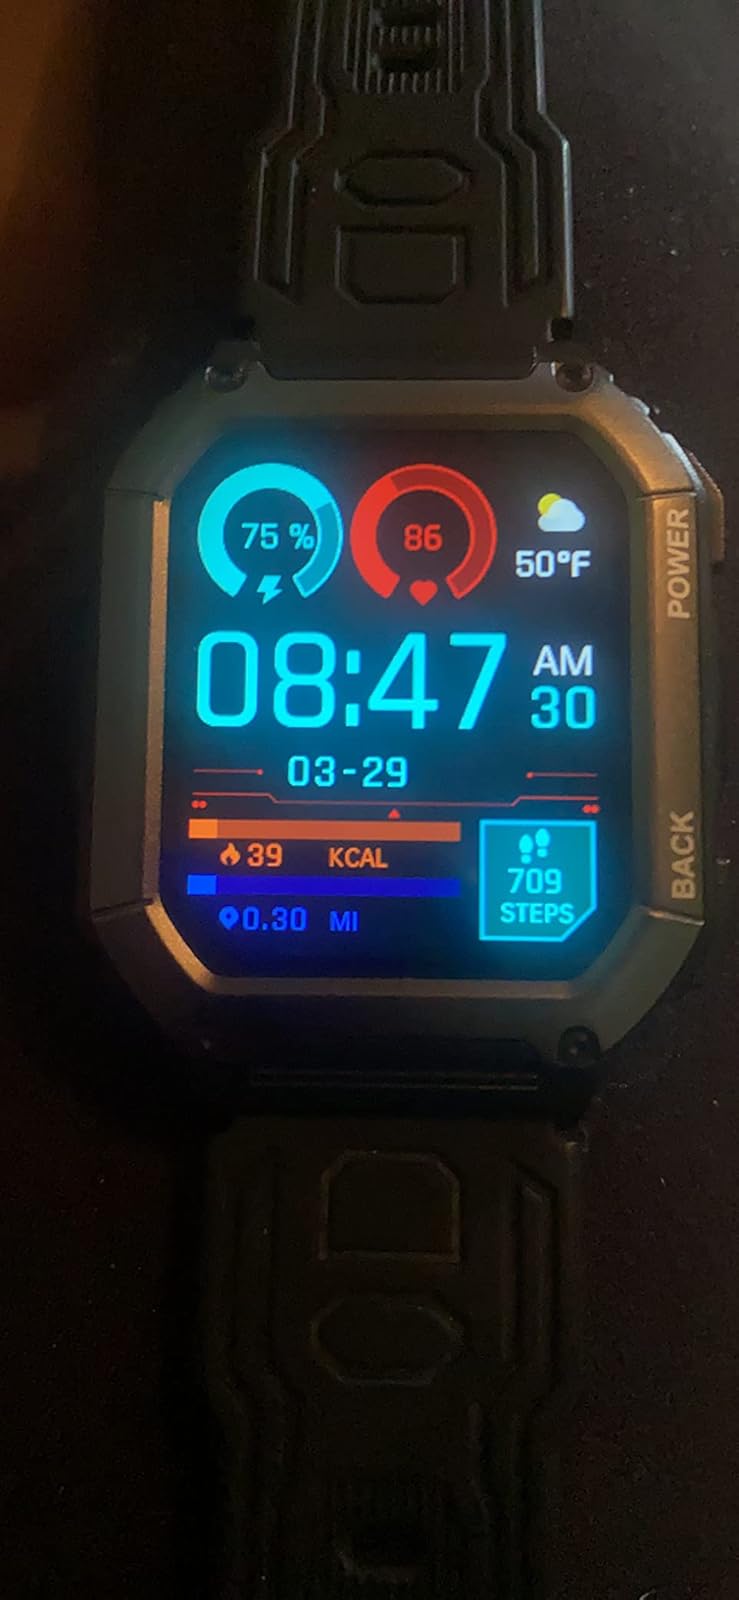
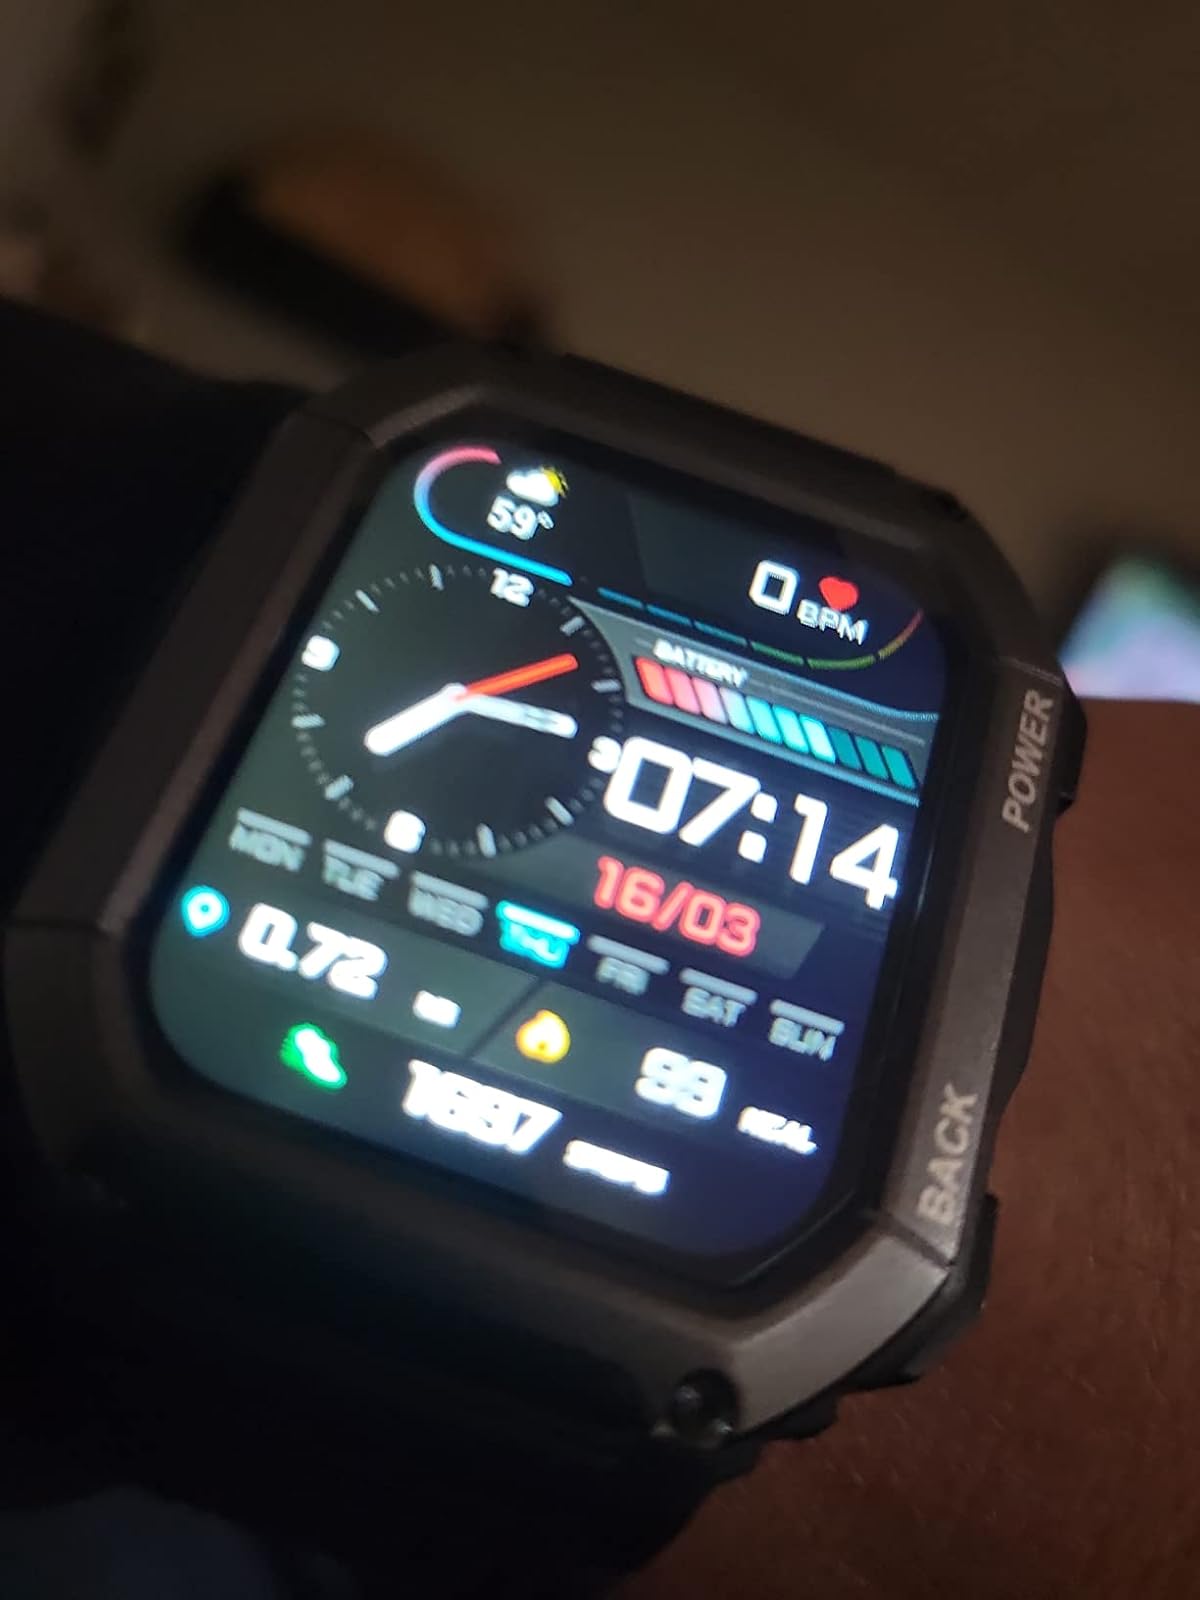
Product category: smartwatch
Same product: yes